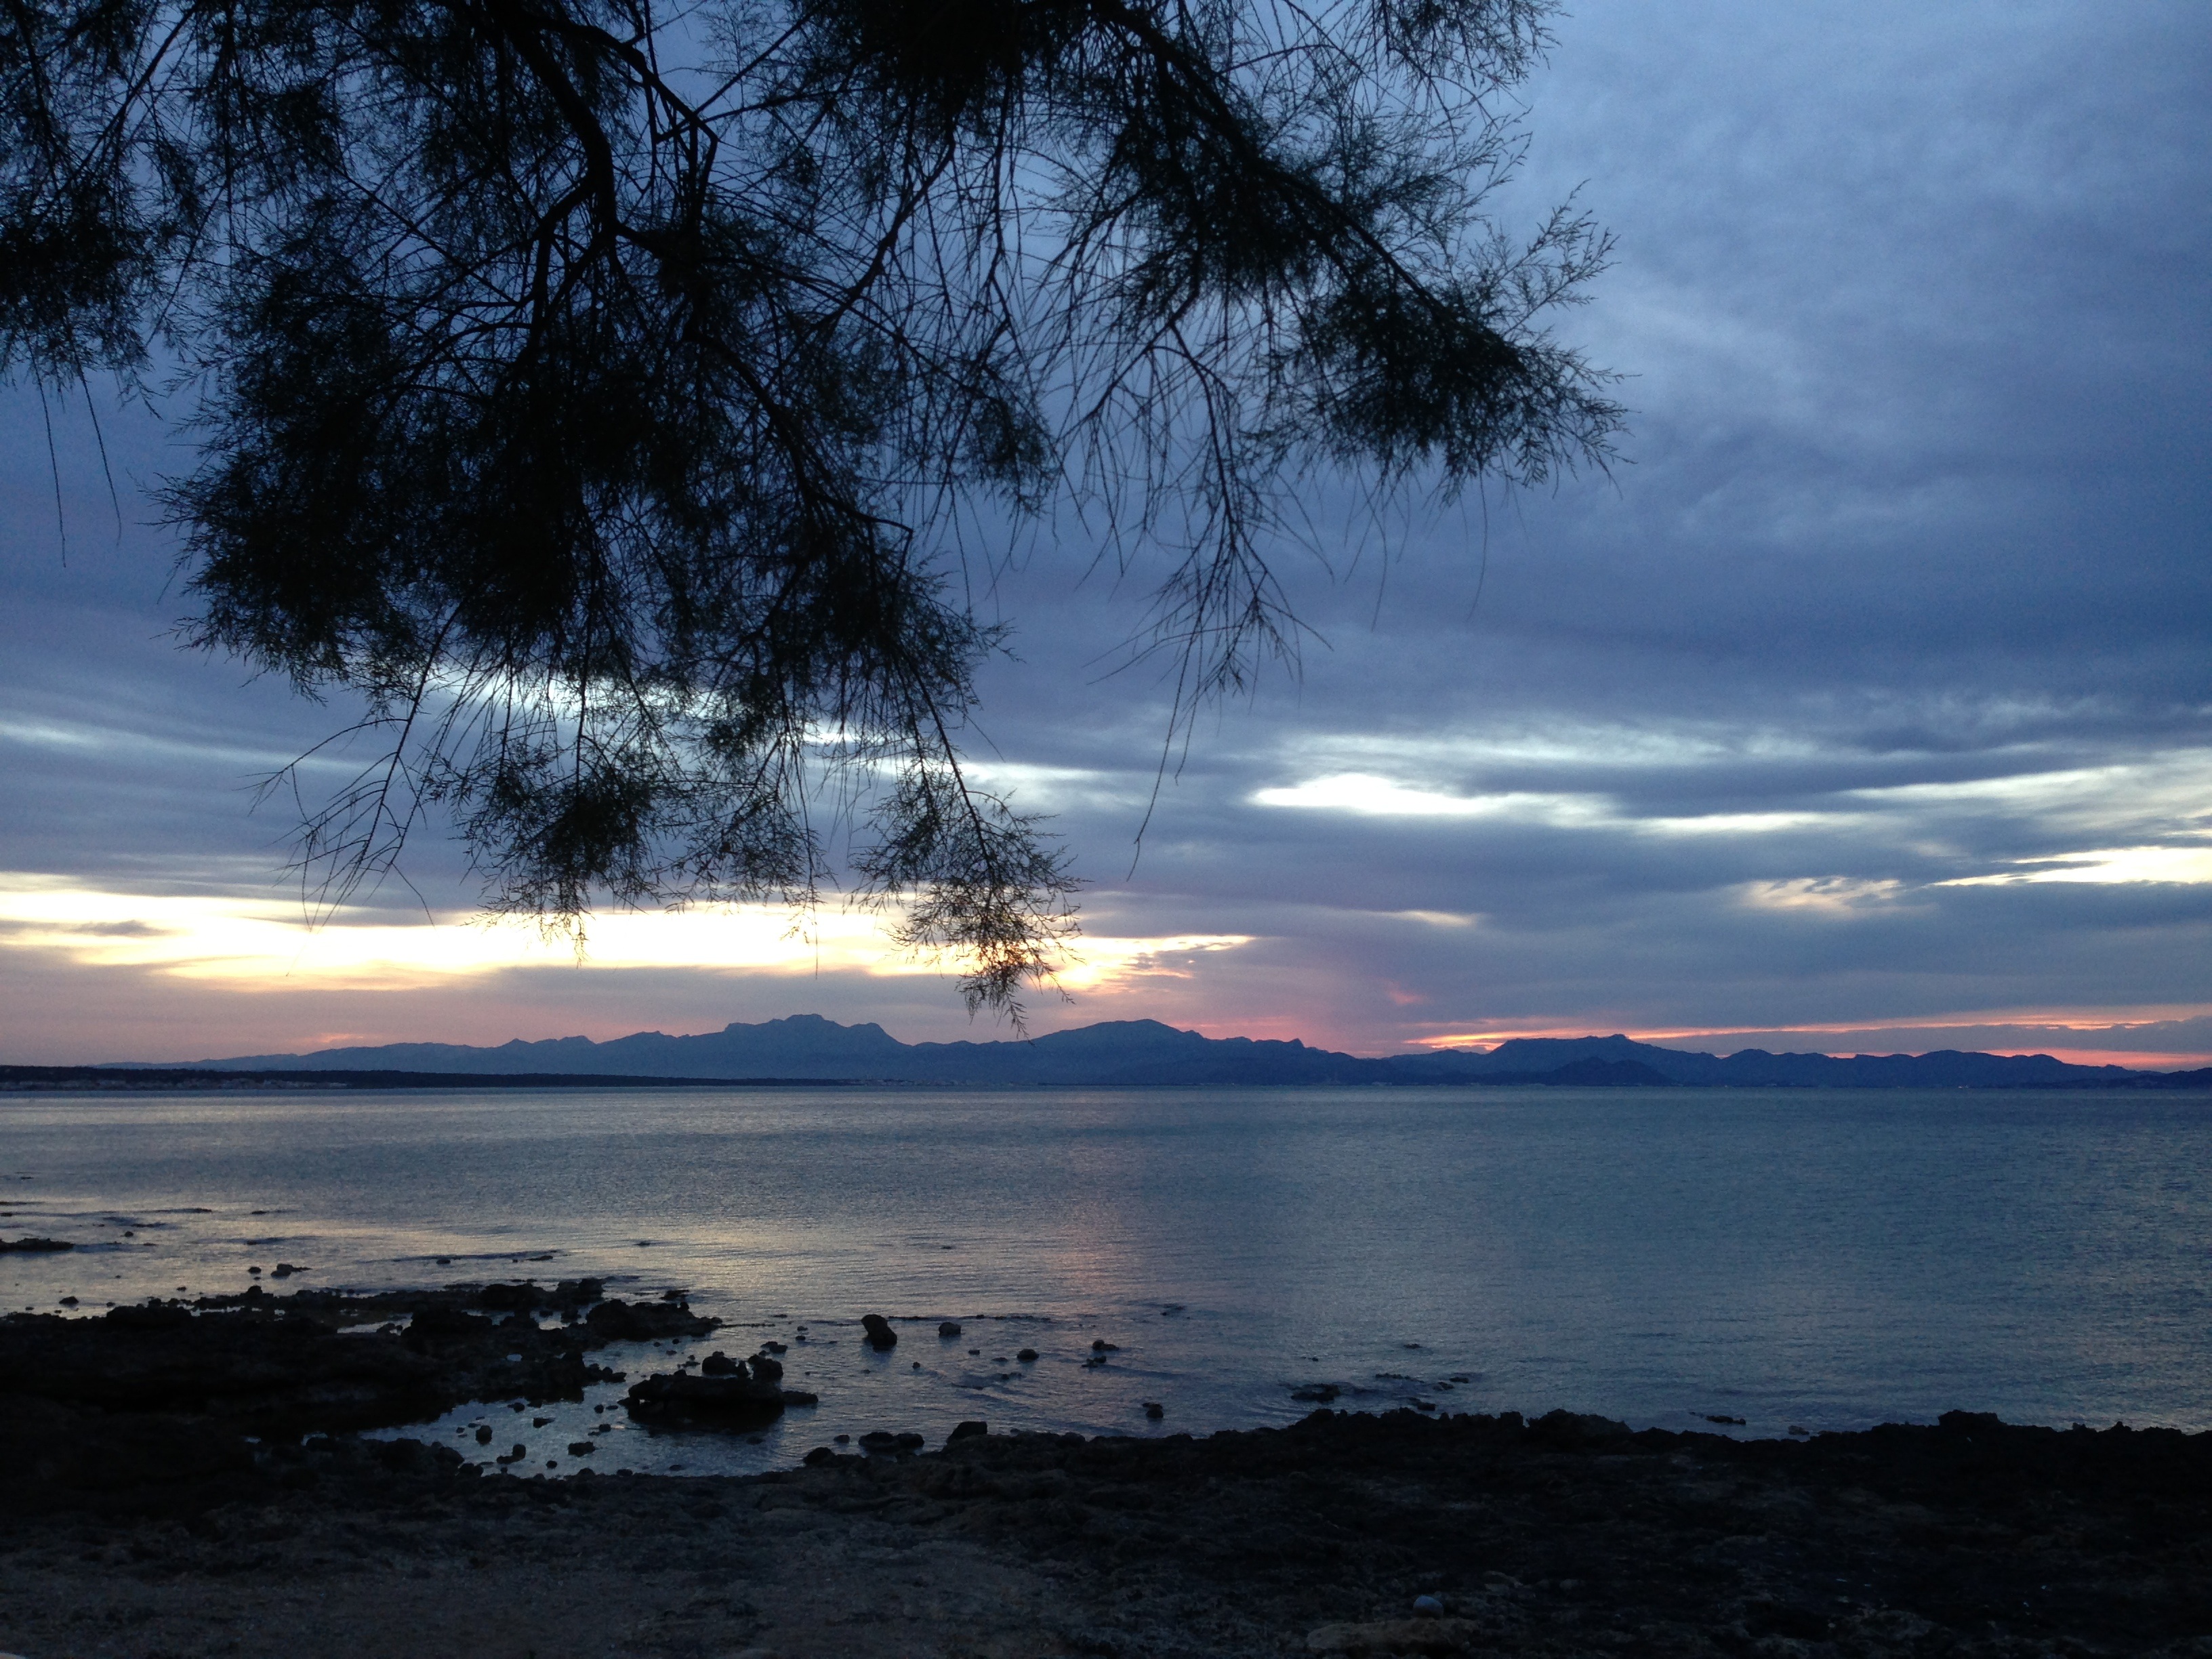
sea, coast, tree, water, nature, ocean, horizon, cloud, sky, sun, sunrise, sunset, sunlight, morning, shore, wave, lake, dawn, atmosphere, dusk, evening, twilight, reflection, romantic, abendstimmung, evening sky, bay of alcudia, atmospheric phenomenon